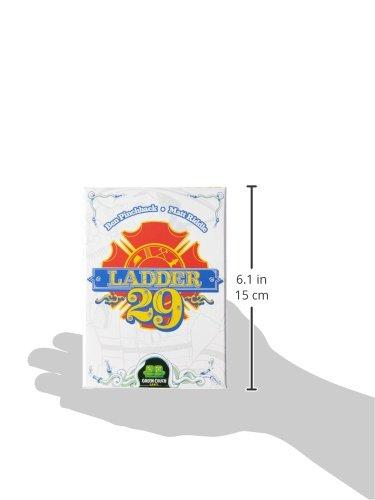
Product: Green Couch Games Ladder 29 Game Firefighter Card Game
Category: Toys & Games | Games & Accessories | Card Games
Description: A hot game of ladder-climbing firefighters.
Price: $20.00
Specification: ProductDimensions:4x1.2x5.5inches|ItemWeight:6.4ounces|ShippingWeight:6.4ounces(Viewshippingratesandpolicies)|DomesticShipping:ItemcanbeshippedwithinU.S.|InternationalShipping:ThisitemcanbeshippedtoselectcountriesoutsideoftheU.S.LearnMore|ASIN:B075ZD5ND4|Itemmodelnumber:GCG008|Manufacturerrecommendedage:10yearsandup